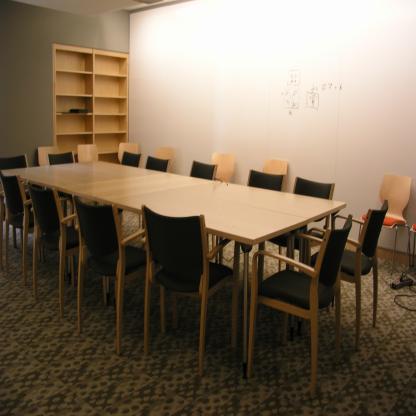
Scene: Indoor